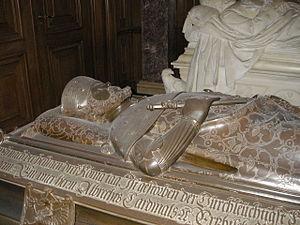
La cathédrale de Berlin est l'église principale protestante historique de Berlin située sur l'île aux Musées à Berlin-Mitte. Traduit en français comme cathédrale, l'église n'est pas une cathédrale dans le sens strict du mot car elle n'a jamais été le siège d'un évêché.
La Cathédrale de Berlin est l'église principale protestante historique, de Berlin entre 1747 et 1894 dans le Lustgarten sur l'île de la Spree à Berlin-Mitte à deux pas du château. Elle a été édifiée en 1737 par l'architecte Jan Bouman sous le règne de Frédéric II et consacrée en 1750. L'intérieur sera totalement remanié en 1816-1817, par les architectes Schinkel et Schlüter. En 1821, Schinkel eut la tâche de modifier le bâtiment baroque de Bouman en une église de type classique en retouchant essentiellement le clocher et la façade. Cette cathédrale sera intégralement démolie en 1893 pour construire la troisième et actuelle cathédrale de Berlin.